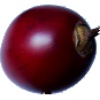
Label: tamarillo